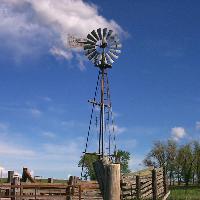
Weather: sun or clear